Sport in Victoria

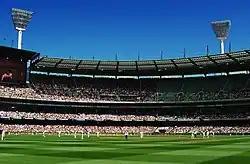
Cricket at the MCG

Cricket is also popular in Victoria. The governing body for the sport is Cricket Victoria which administers the 1,182 cricket clubs and 112,000 registered cricketers in Victoria, and 62,774 children involved in school-based competition. The Victorian cricket team is the state team for both men and women and currently competes in the Sheffield Shield, Marsh One-Day Cup and Women's National Cricket League.